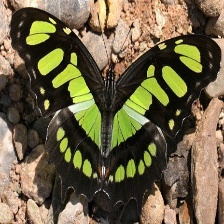
Species: MALACHITE